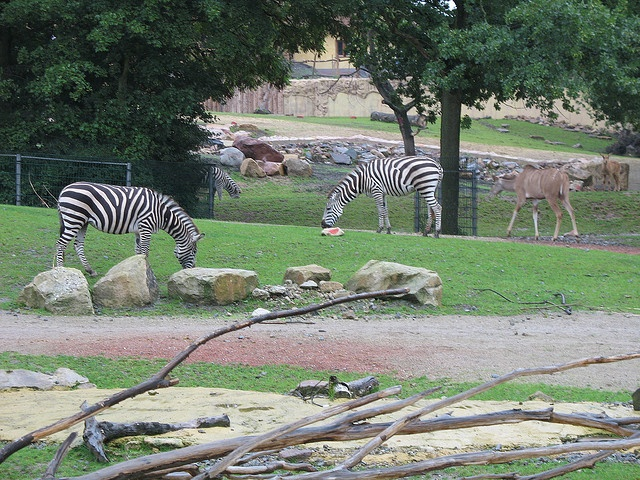
A herd of wild animals grazing on a lush green field.
Captive zebras and other wildlife hanging out in the grass of a zoo.
A group of zebra and gazelle graze the grass in a wildlife exhibit.
Two zebras grazing next to a gravel path.
Two zebras are grazing on the green grass.